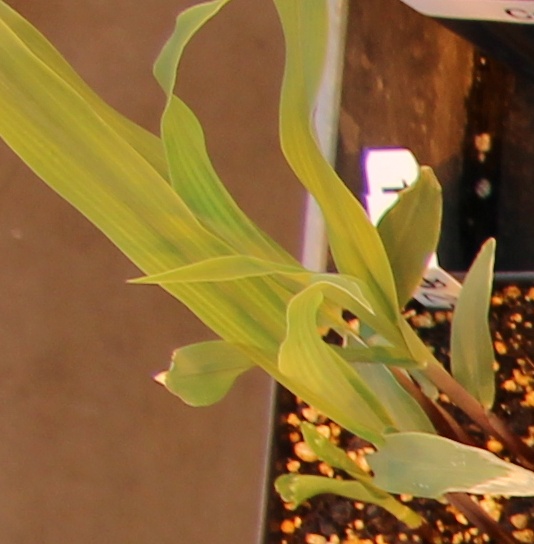
Label: Corn